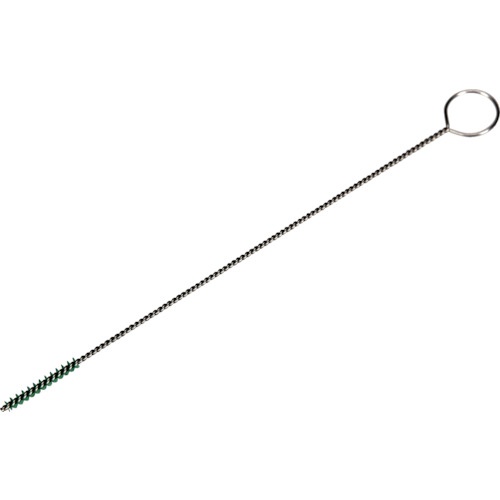
ＴＲＵＳＣＯ　小径パイプブラシ　２．５ｍｍ　ＨＡＣＣＰ対応　グリーン　TMPB-2.5-GN　1 本
カタログ品番：TMPB-2.5-GN 特長：●ノズルなど、細い穴の清掃に便利なブラシです。●カラーによる区域管理などができるＨＡＣＣＰに対応したブラシです。●毛は抜けにくく熱に強いため、衛生管理が必要な場所での使用に適しています。 用途：●衛生管理が必要な場所での清掃に。●使用区域管理をおこなう工場や施設などに。 仕様：●色：グリーン●全長(mm)：120●外径(mm)：2.5●耐熱温度(℃)：120℃●横(mm)：2.5●縦(mm)：120●線径(mm)：0.1●厚さ(mm)：2.5 材質／仕上：●本体:ステンレス●毛：ポリブチレンテレフタレート(PBT）
Brand: トラスコ中山（株）
Category: Home & Garden > Household Supplies > Household Cleaning Supplies